Rhine-Main S-Bahn

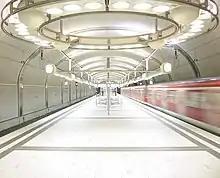
City-Tunnel Offenbach am Main

In 1990 the Citytunnel was extended, adding the underground stations Ostendstrasse and Lokalbahnhof to the system, along with the overground station Frankfurt Süd. All the lines (with the exception of the S15) were extended to Frankfurt Süd, while the S5 and S6 were further extended a short time later to a new station at Stresemannallee, south-west of Frankfurt Süd.